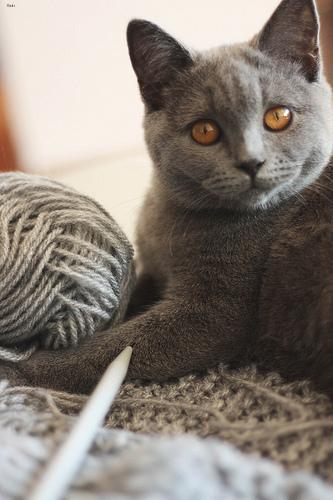
British Shorthair